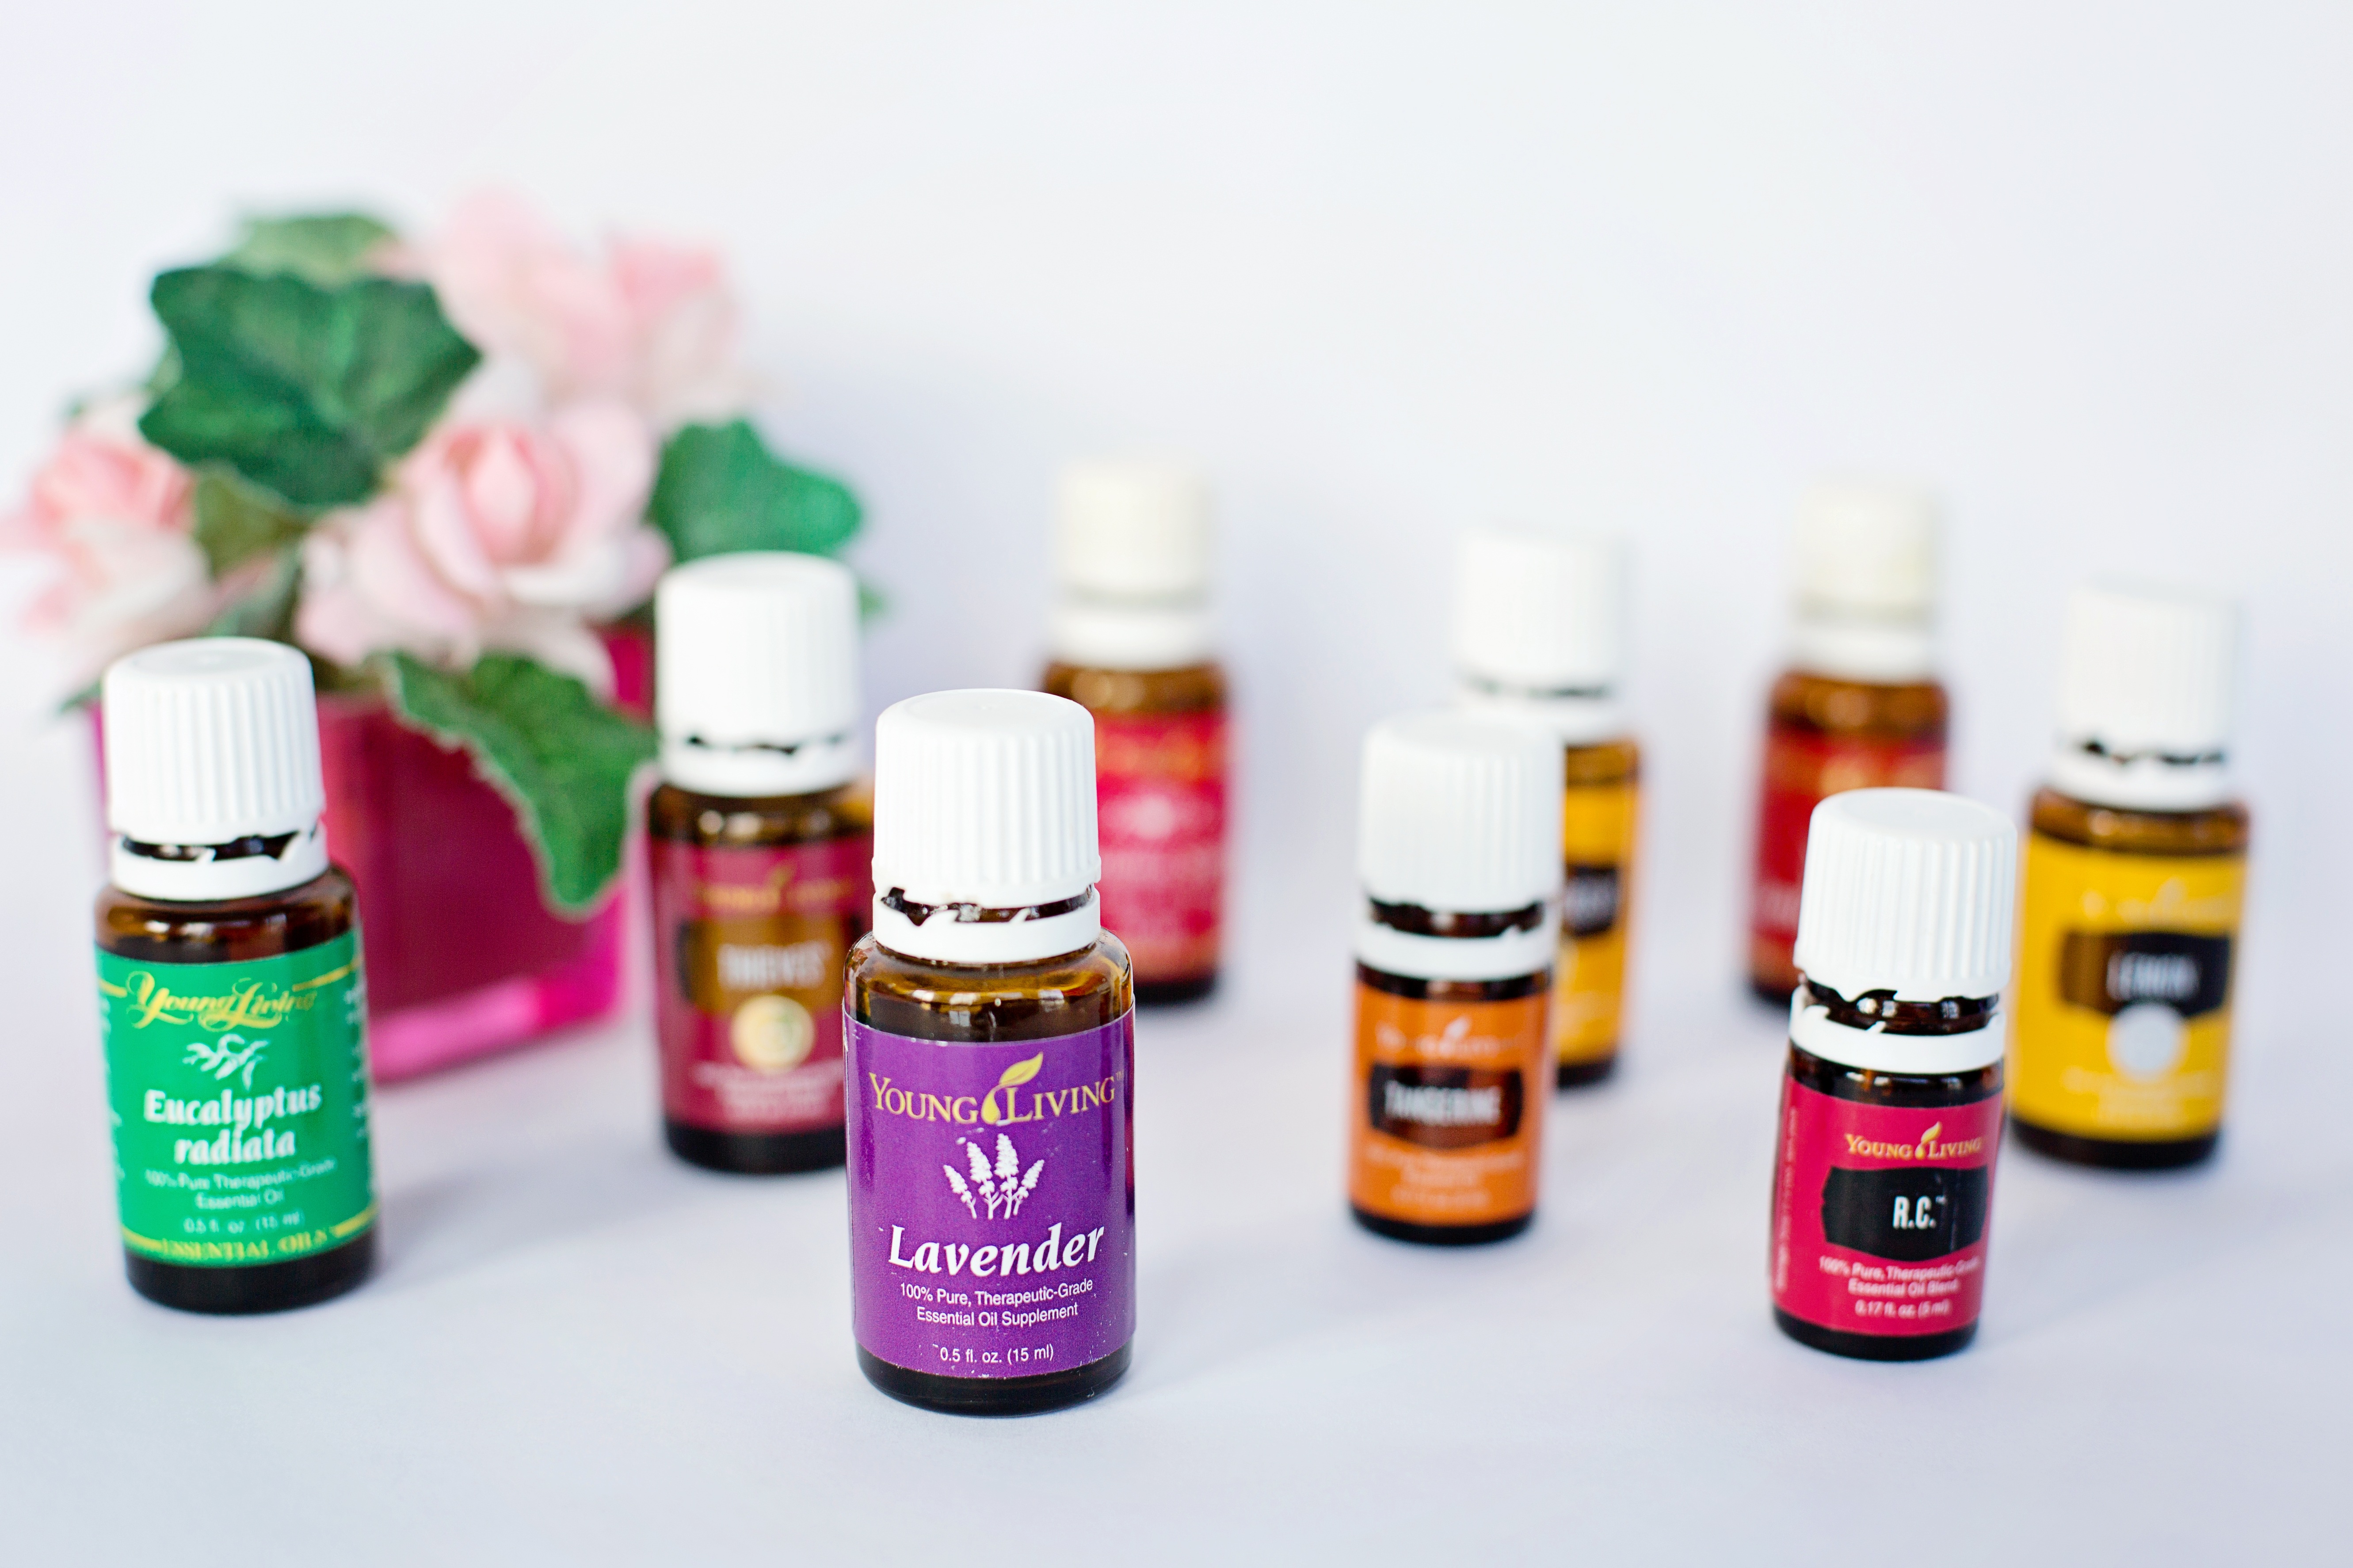
aroma, color, bottle, lifestyle, health, brand, product, relaxation, bottles, spa, skin, beauty, bath, body, oil, harmony, aromatic, medical, therapy, aromatherapy, flavor, herbal, essential oils